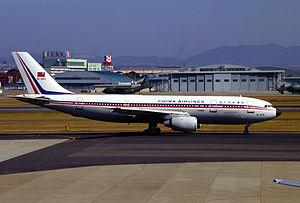
L'Airbus A300 assurant, le 26 avril 1994, le vol 140 de China Airlines de la compagnie taïwanaise China Airlines parti de Taipei, en République de Chine, s'écrase lors de sa tentative d'atterrissage à Nagoya avec à son bord 256 passagers et 15 membres d'équipage.